Danish cuisine

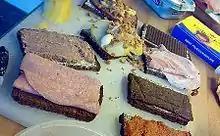
Slices to carry to work or school in a lunchbox are prepared in the morning.

The basic Danish breakfast consists of coffee, or tea, and rye bread, white bread, or rolls with cheese or jam. Bread at breakfast time most often comes in the form of a white loaf known as "franskbrød" (French bread), a baguette, or a variety of white or brown rolls ("boller", "birkes", "rundstykker", "håndværkere") or croissants. The bread is usually buttered and topped with soft or creamy cheese, sausage, pâté, cured cold meat or jam. On festive gatherings or when time permits, as on Sundays, for example, a variety of bread rolls can be included as well as "wienerbrød", as Danish pastry is known in Denmark. Fruit juice, mostly orange or apple, and sometimes a bitter such as Gammel Dansk, may also be served, especially when breakfast is served to guests or on special occasions and celebrations like birthdays and anniversaries. In Danish hotels, soft-boiled eggs and cold meats are usually served for breakfast, too.